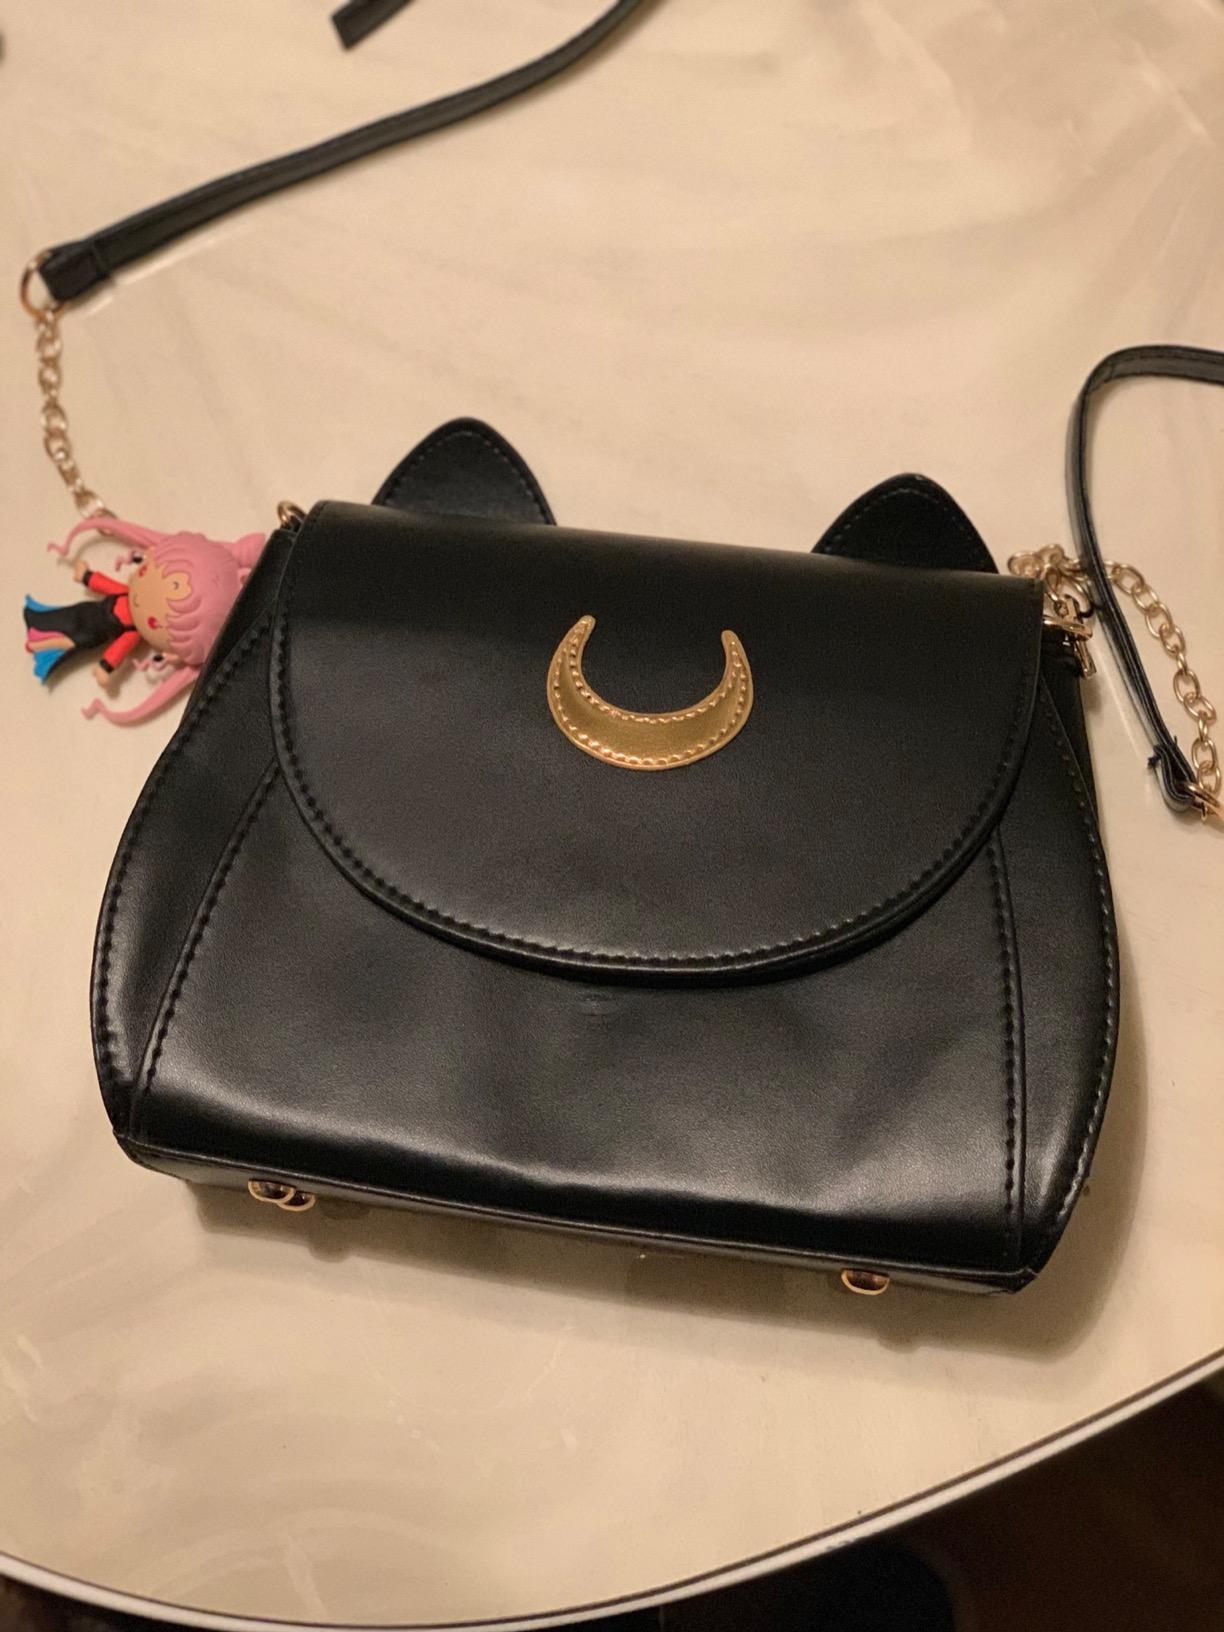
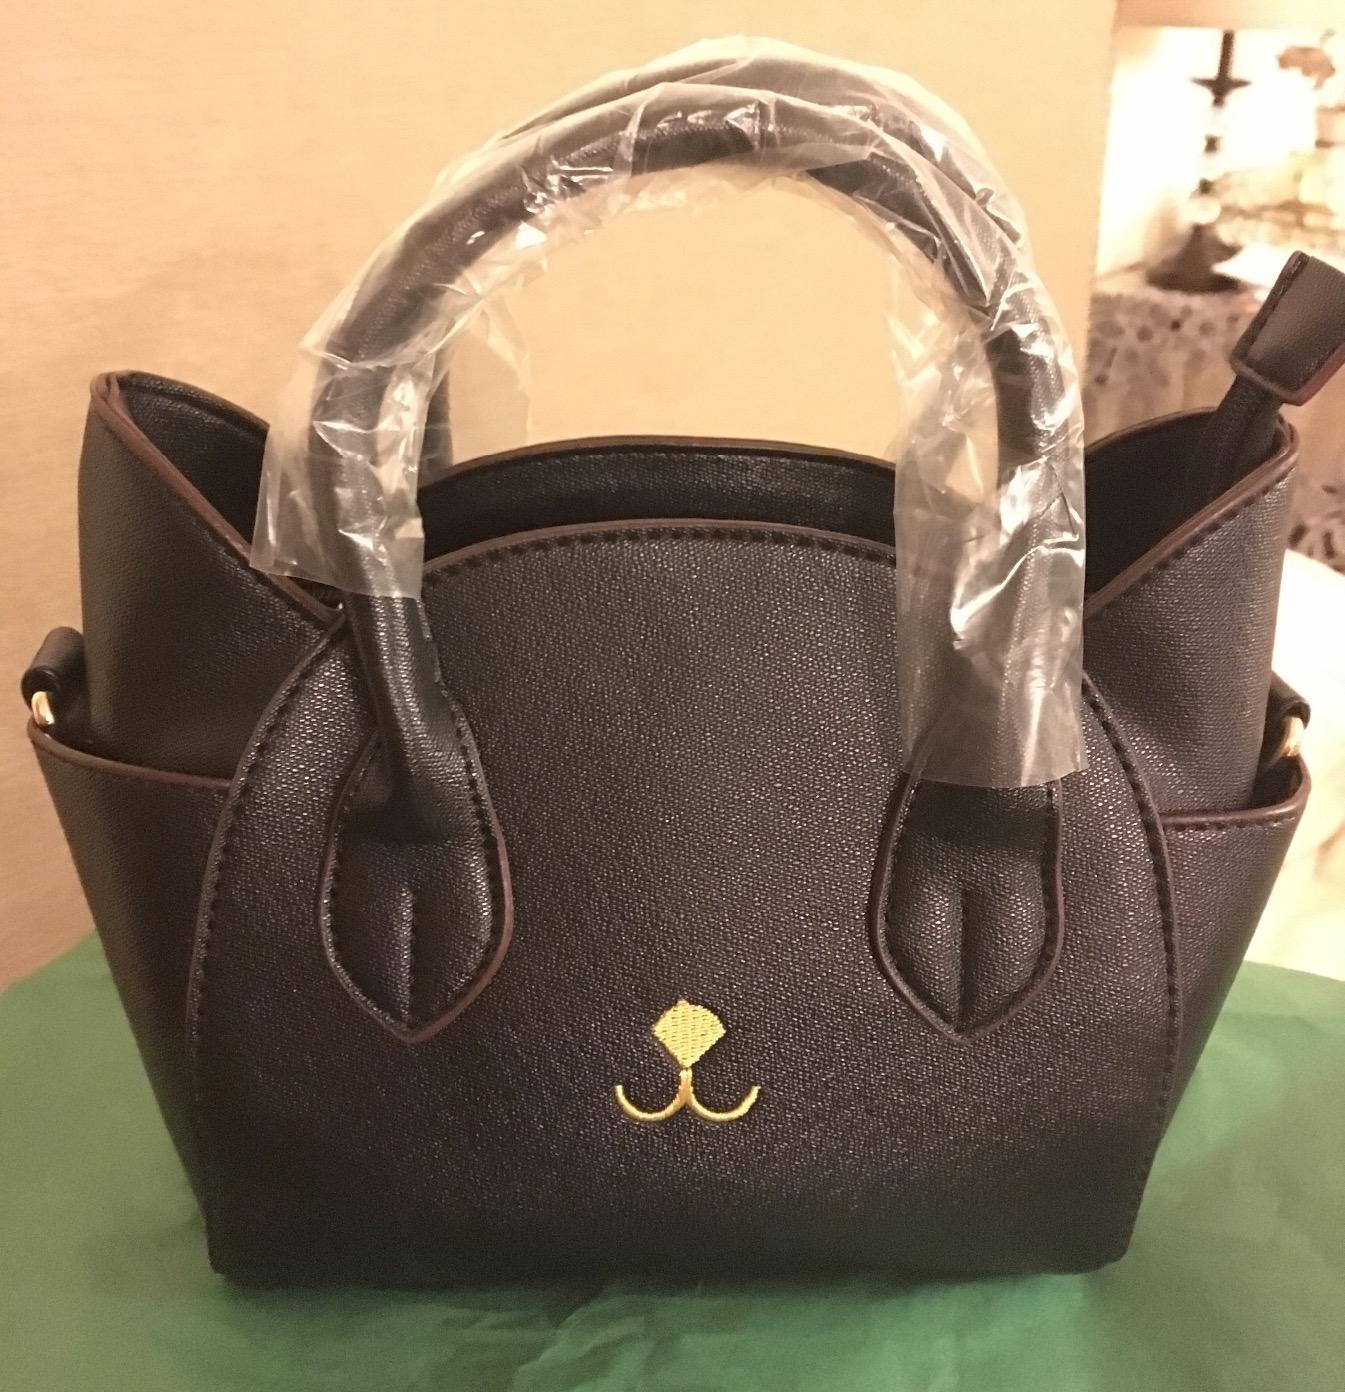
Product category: accessories_handbag
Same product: no